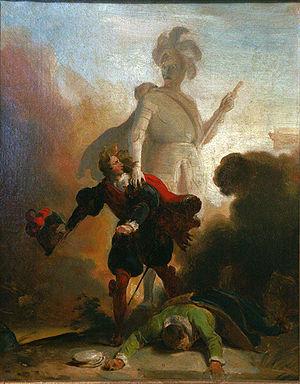
Alexandre-Évariste Fragonard, né le 26 octobre 1780 à Grasse et mort le 11 novembre 1850 à Paris, est un peintre et sculpteur français de style troubadour.
Un fantôme est une apparition, une vision ou une illusion, interprétée comme une manifestation surnaturelle d'une personne décédée.